East–West Schism

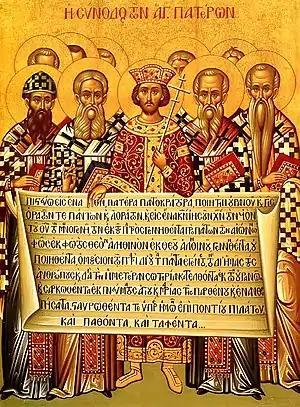
Icon depicting the Emperor Constantine (centre) and the bishops of the First Council of Nicaea (325) holding the Niceno–Constantinopolitan Creed of 381

In 330, Emperor Constantine moved the imperial capital to Byzantium, which later became Constantinople. The centre of gravity in the empire was fully recognised to have completely shifted to the eastern Mediterranean. Rome lost the Senate to Constantinople and lost its status and gravitas as imperial capital.